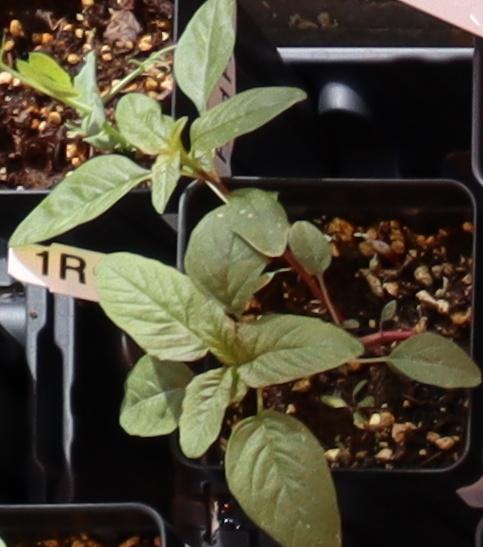
Label: Waterhemp